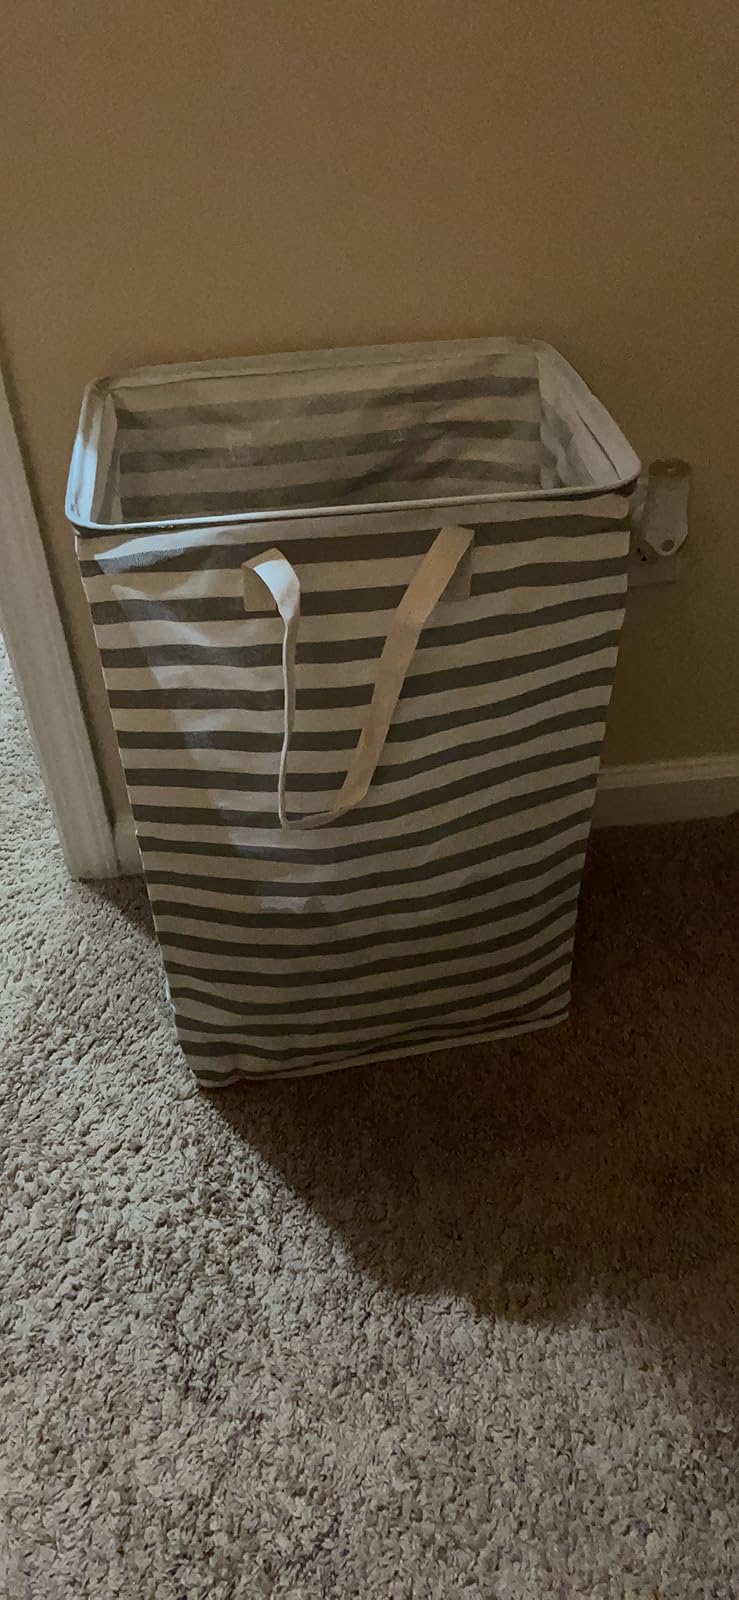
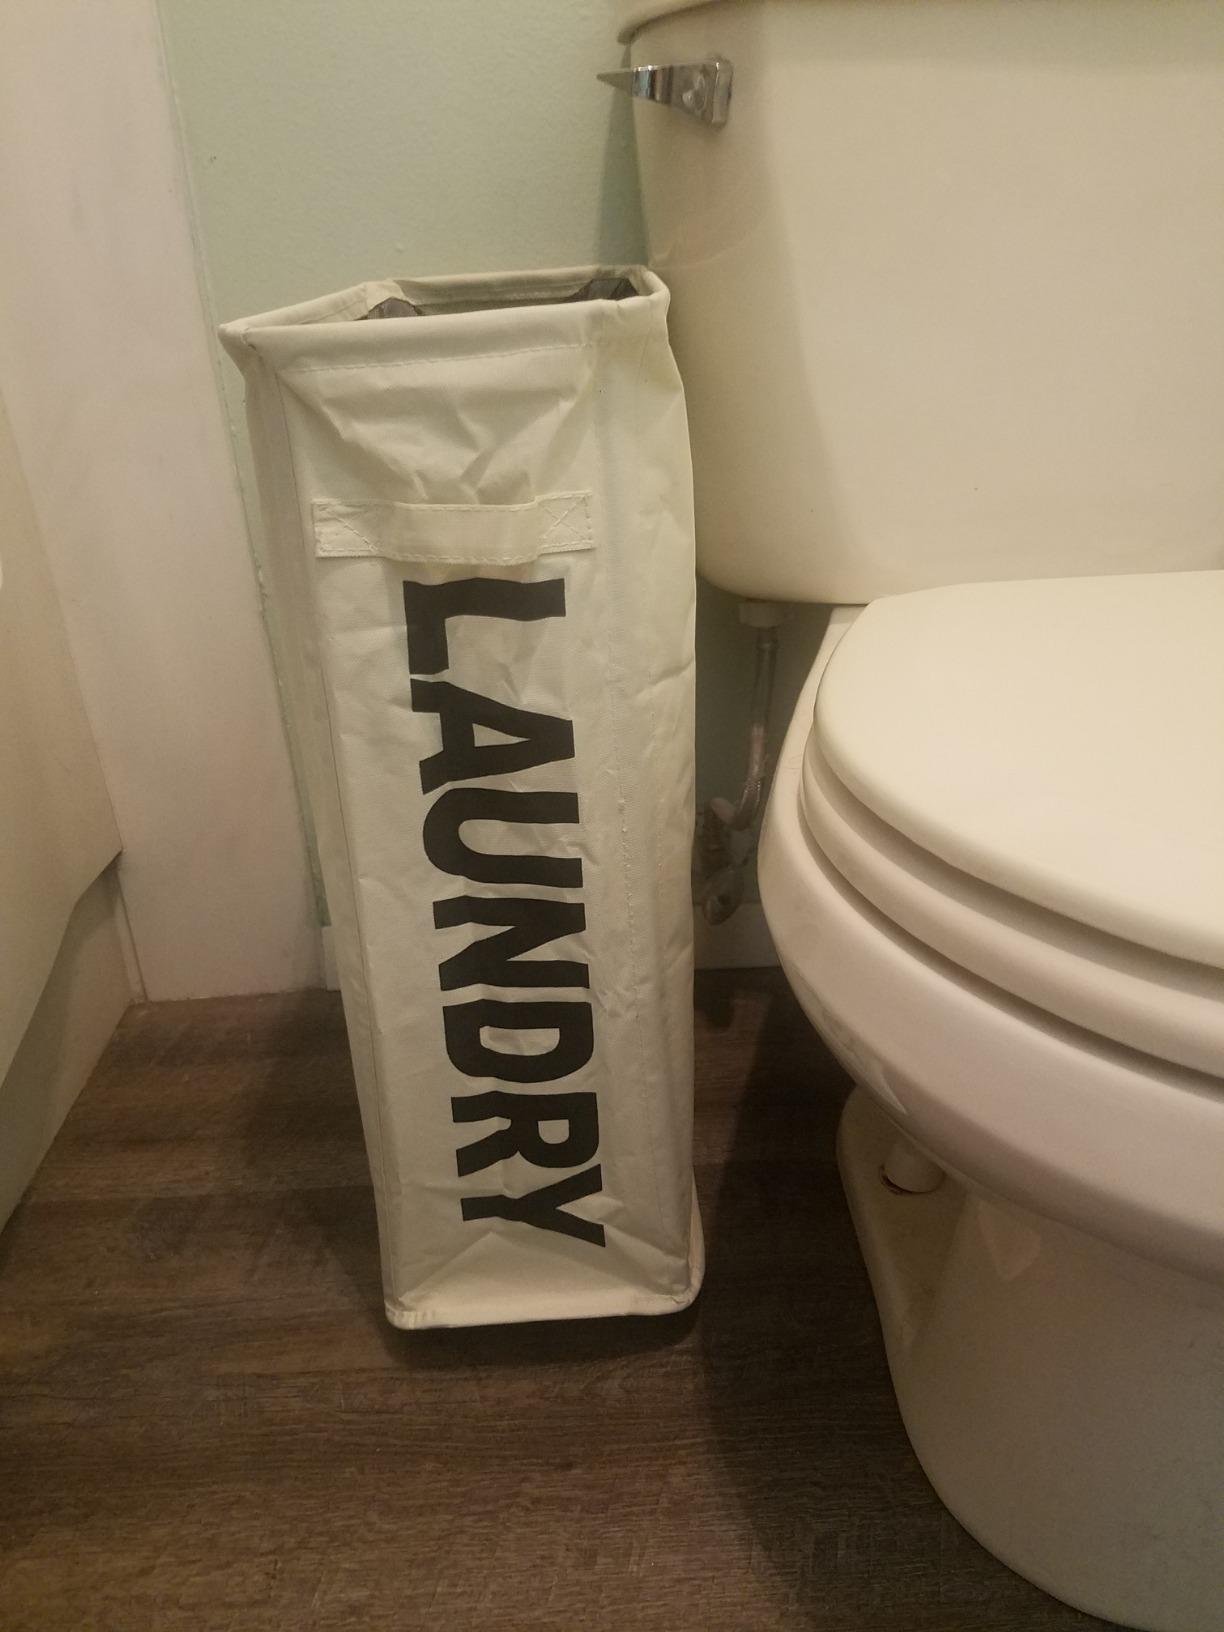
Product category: items_hamper
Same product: no